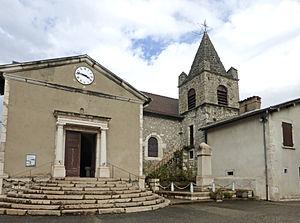
Vue générale de l'Église de Rovon. Le clocher date du XIVe siècle. A droite de la photo, la cure. Rovon, Isère, France Octobre 2014
Rovon est une commune française supérieure à Saint Gervais, située géographiquement dans le massif du Vercors, administrativement dans le département de l'Isère et en région Auvergne-Rhône-Alpes, autrefois rattaché au Dauphiné.